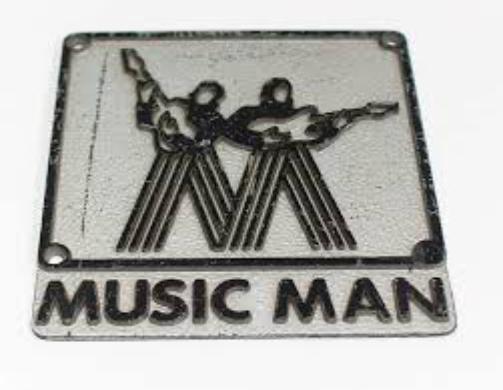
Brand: music man-2
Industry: Leisure